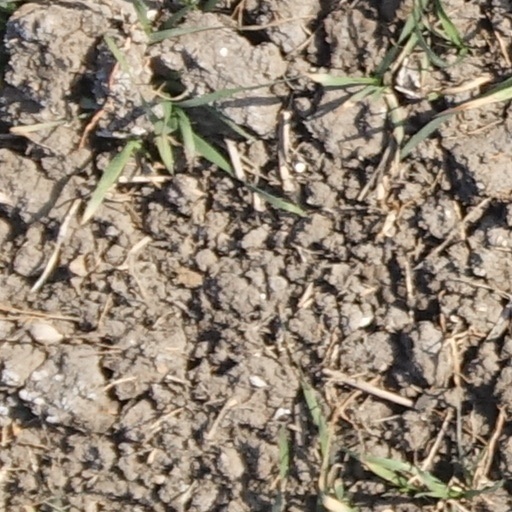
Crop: wheat